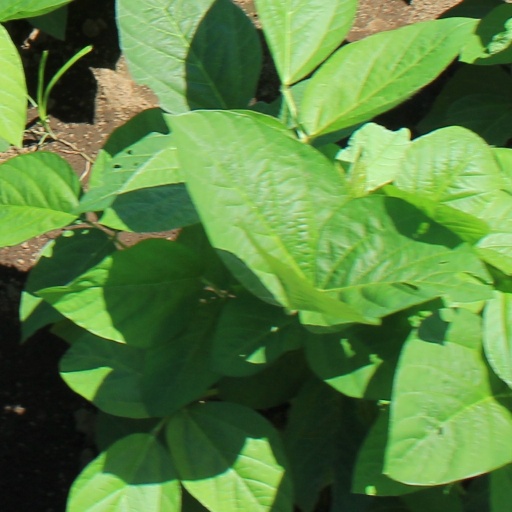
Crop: soybean